Minium (pigment)

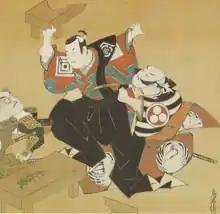
"Three Actors Playing a Scene", Torii Kiyonobu I. The red-brown robe of actor, lower right, is darkened red lead.

Minium is common on Japanese paintings of the Ukiyo-e school in the seventeenth through nineteenth centuries. The orange color on these works has generally been well preserved because the paintings were mounted on scrolls and subsequently rolled up and protected (as seen in "Three Actors Playing a Scene" from the Freer Gallery of Art, Washington). Some areas of brown red lead, however, are present in the work.